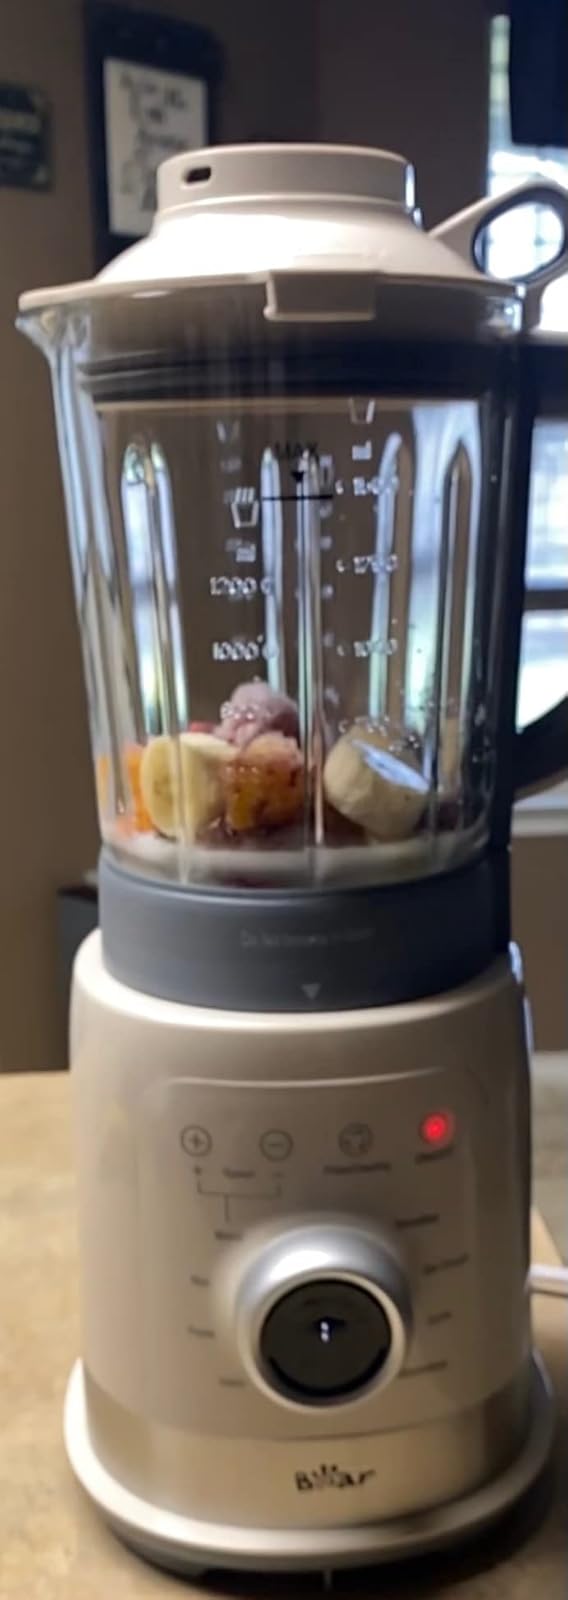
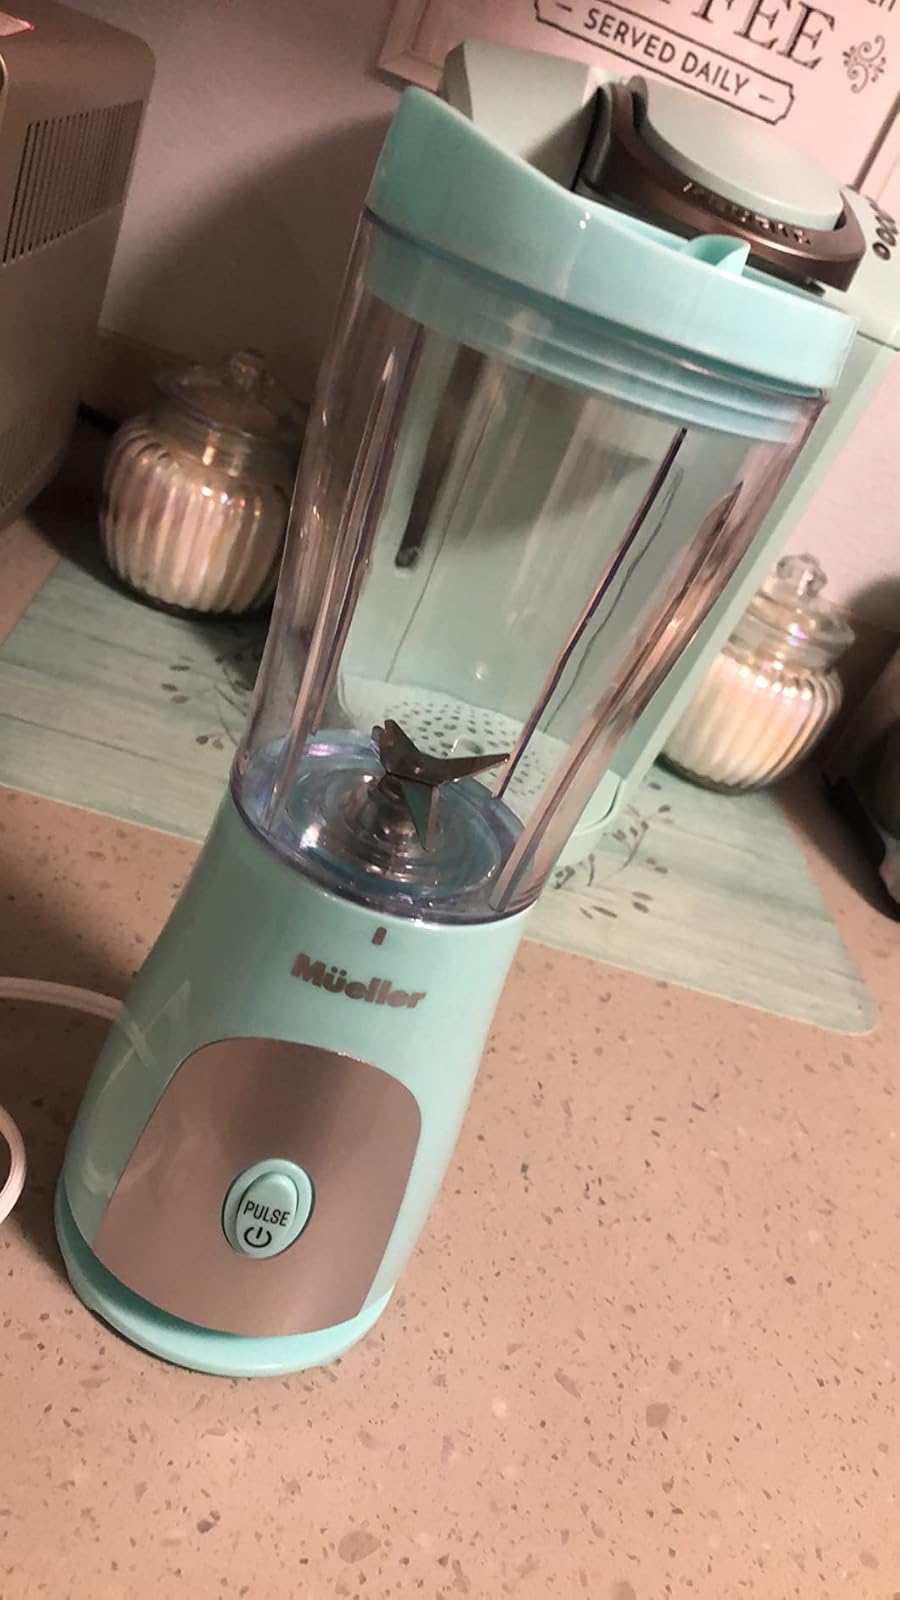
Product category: items_blender
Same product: no